Ren Ng

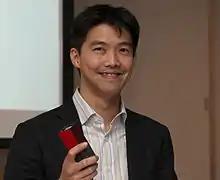
Ren Ng with Lytro light field camera in 2012.

Yi-Ren Ng (born September 21, 1979) is a Malaysian American scientist who is an associate professor in the Department of Electrical Engineering & Computer Sciences at the University of California, Berkeley. He was the founder, executive chairman and CEO of Lytro, a Mountain View, California-based startup company. Lytro was developing consumer light-field cameras based on Ng's graduate research at Stanford University. Lytro ceased operations in late March 2018.